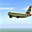
Label: airplane